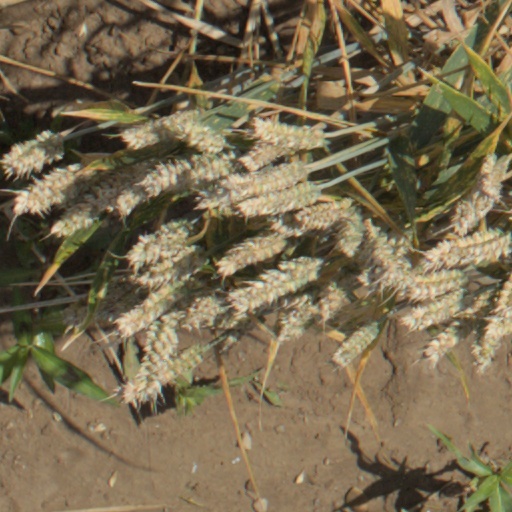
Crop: wheat